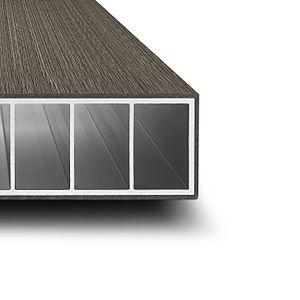
Profilé Hybride
Les bois hybrides ou profilés en bois hybride sont un matériau composite multicouches, composé en surface d'une peau faite de bois composite adhérant en sous-face à une âme structurelle, en général de l’aluminium. Inventée au Japon en 2008, cette évolution technologique est basée sur la technologie des bois composites, conçue en 1972 par Sadao Nishibori pour créer une matière se substituant aux bois exotiques menacés. Les bois hybrides se distinguent des FRP et des Glare par leur esthétique comparable à celle du bois combinée à leurs performances mécaniques.